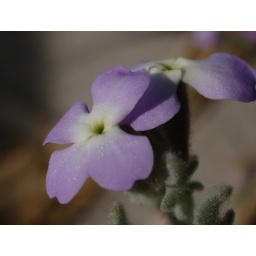
Unknown tiny flower by the beach